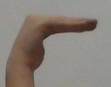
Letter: haa